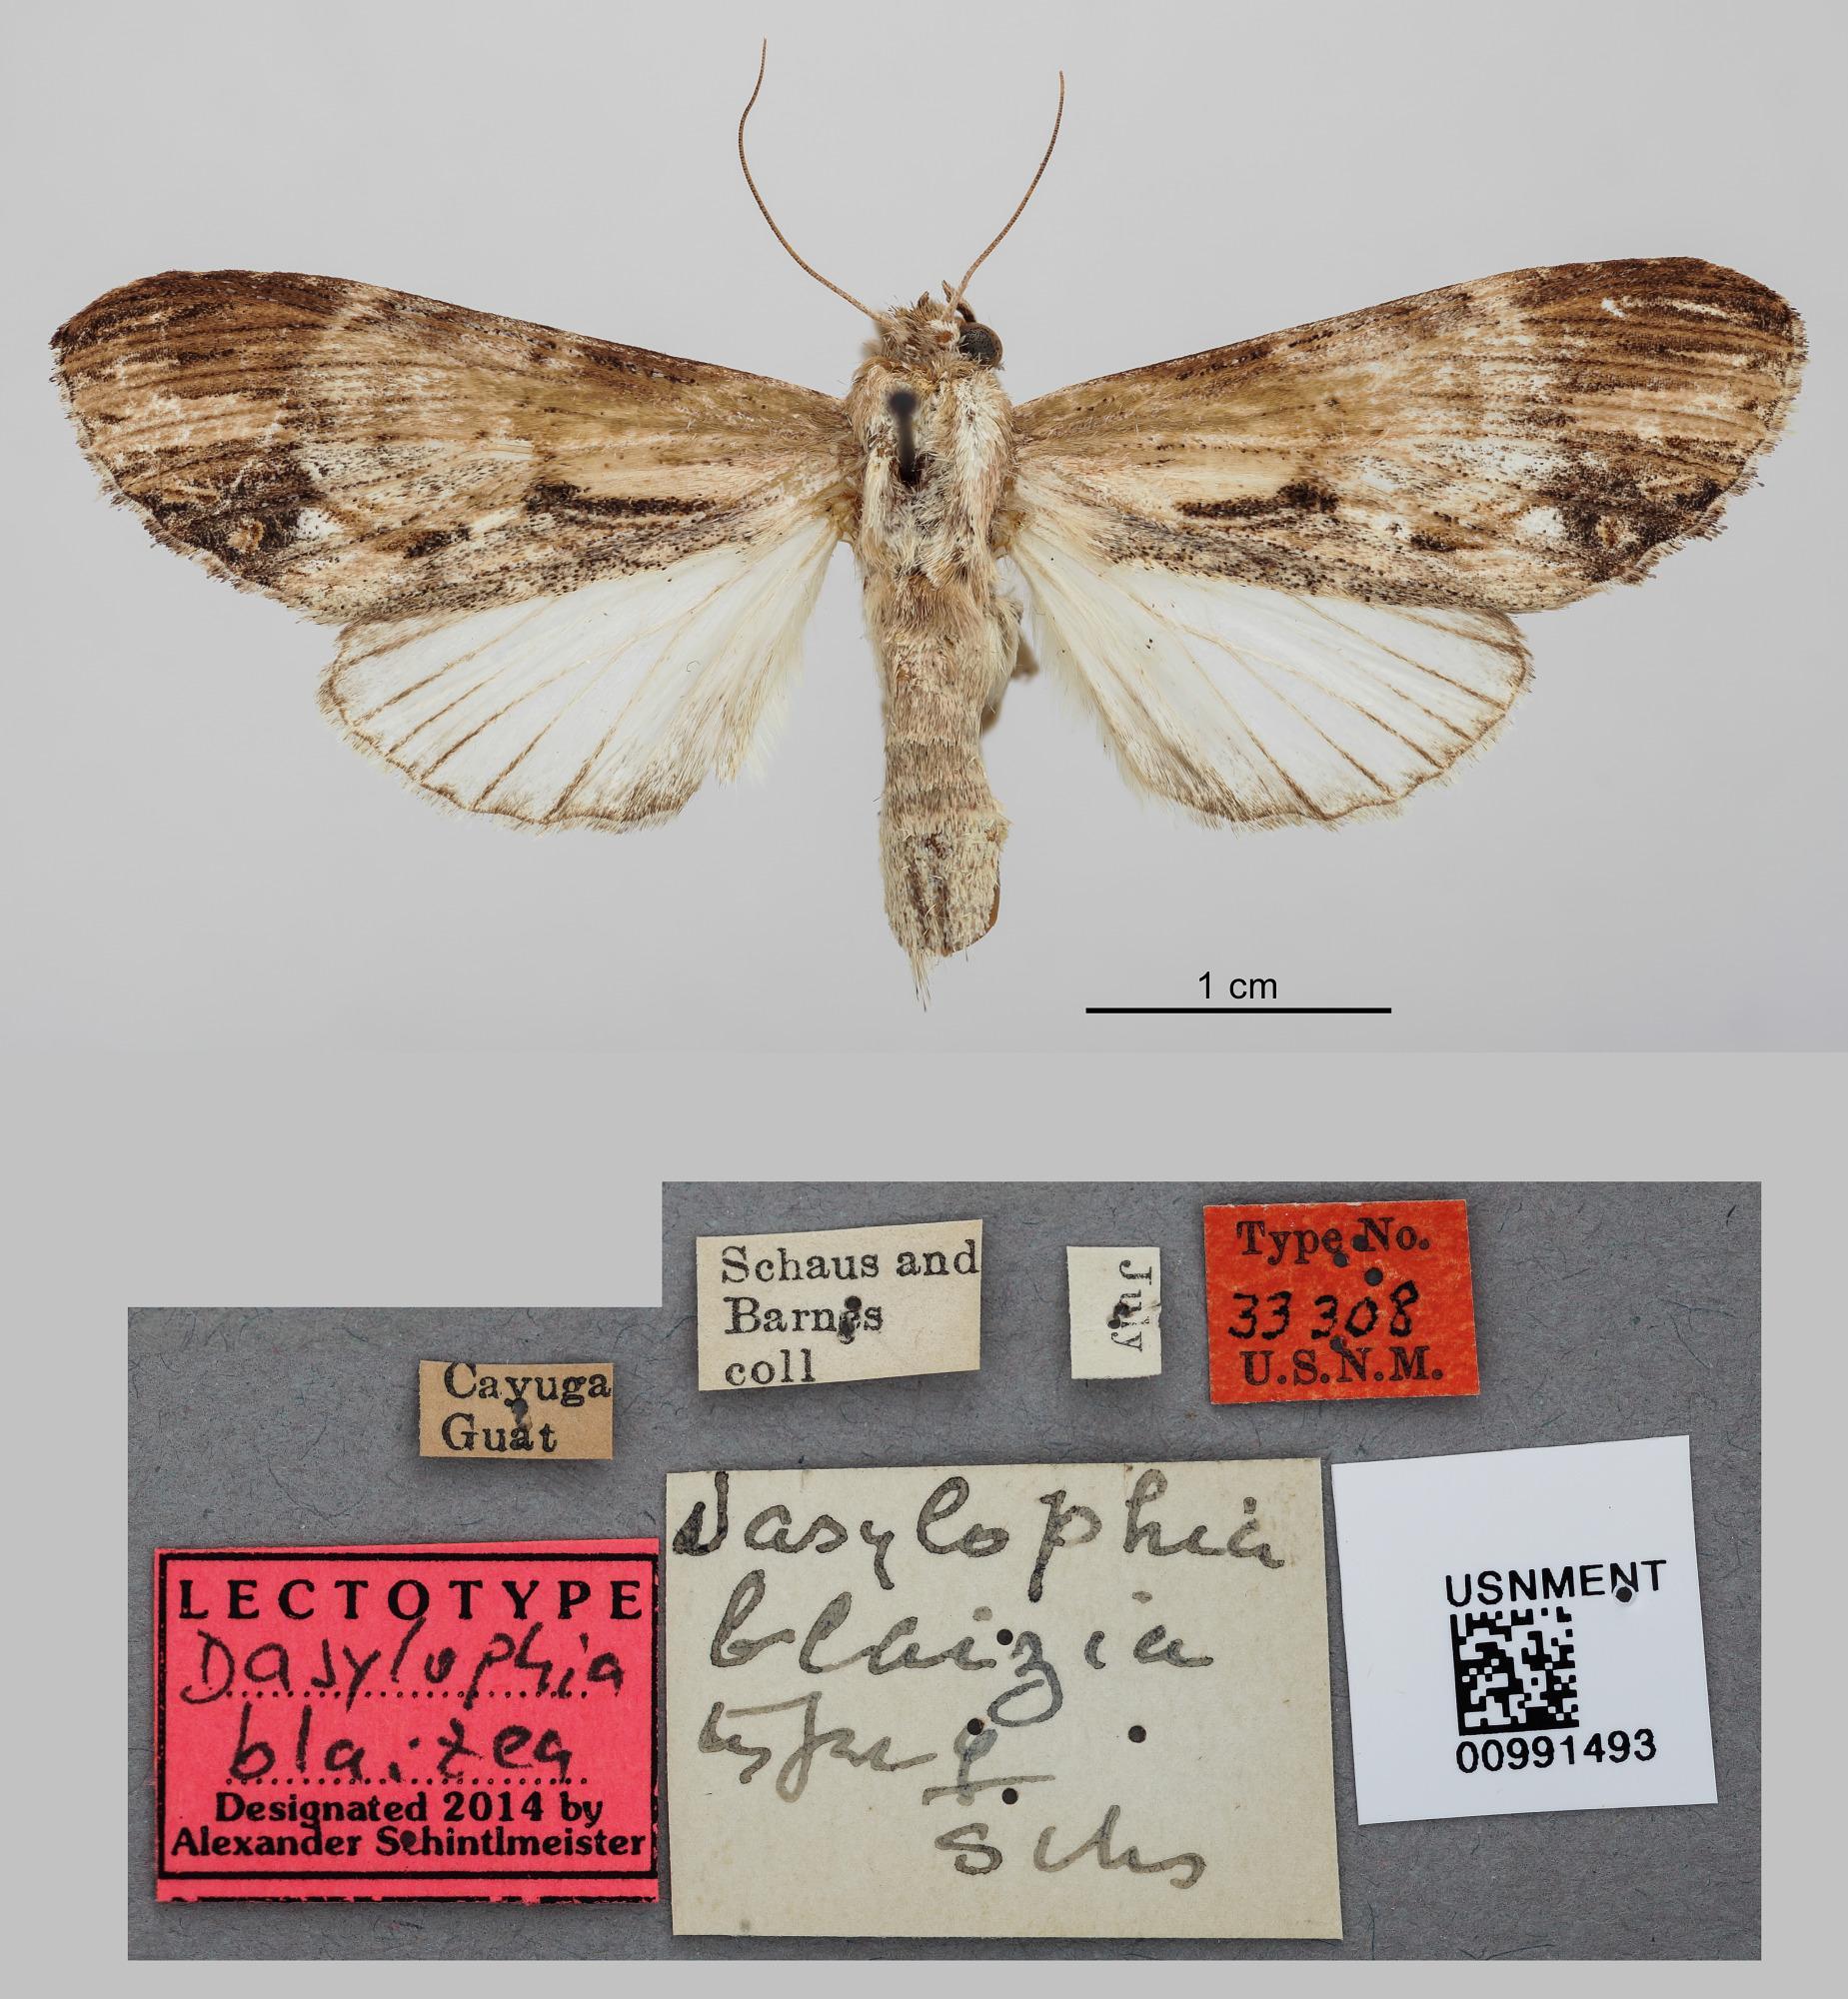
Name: Dasylophia blaizea
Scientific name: Dasylophia blaizea Schaus, 1928
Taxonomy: Animalia, Arthropoda, Insecta, Lepidoptera, Notodontidae
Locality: Cayuga, Unknown, Guatemala